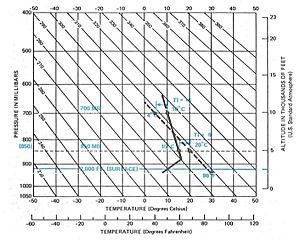
Définition du Thermal Index donnée par la FAA pour déterminer la qualité des conditions aérologiques
L’indice thermique est une notion peu connue reprise par la Federal Aviation Administration et qui est censée exprimer la qualité des conditions aérologiques d'une journée donnée. Cette notion n'est pas reconnue internationalement et ne fait pas partie du glossaire de l'American Meteorological Society ou de l'Organisation météorologique mondiale.